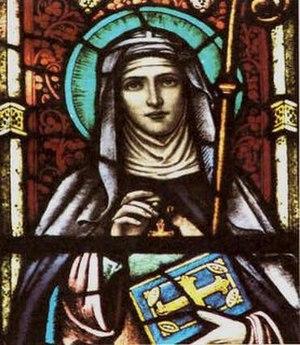
Francisco del Carmen Carvajal est l'une des 21 municipalités de l'État d'Anzoátegui au Venezuela. Son chef-lieu est Valle de Guanape. En 2011, la population s'élève à 14 653 habitants.